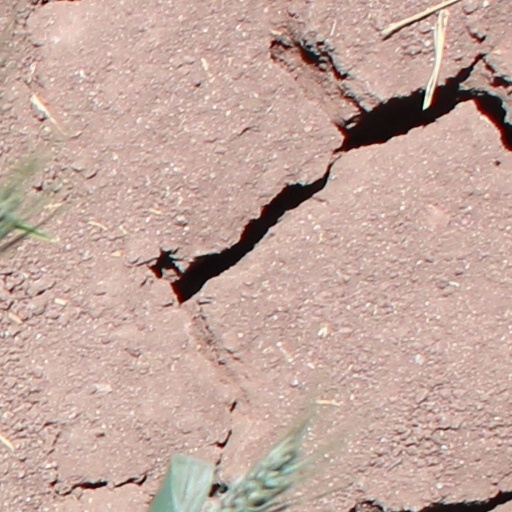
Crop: wheat